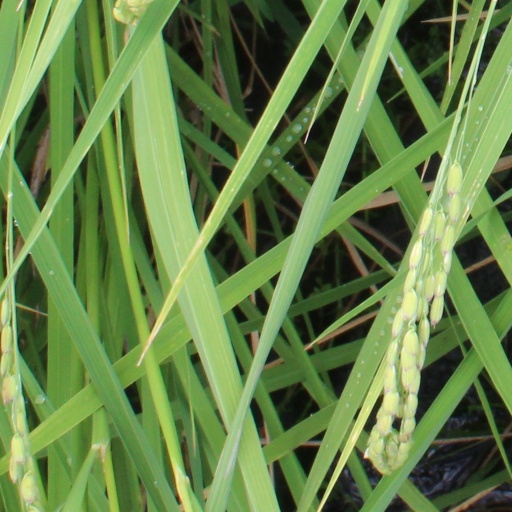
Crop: rice